Danaë (Annibale Carracci)

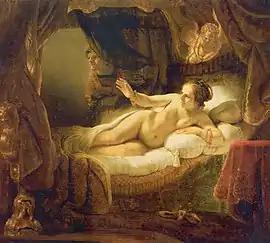
Rembrandt, "Danae", 1636, Hermitage Museum, St Petersburg

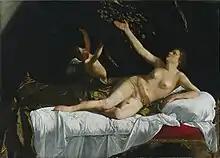
Orazio Gentileschi, "Danae", 1623, Cleveland Museum of Art, Cleveland

Prints but no painted copies of it were known until 2011 when a painting from a Moscow private collection was shown at the exhibition "15-18th century Italian paintings from private collections in Moscow" (Central House of painters) as a workshop copy. Victoria Markova in her 2024 book suggests that the copy was made by Annibale's nephew Antonio Carracci.